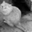
Label: cat